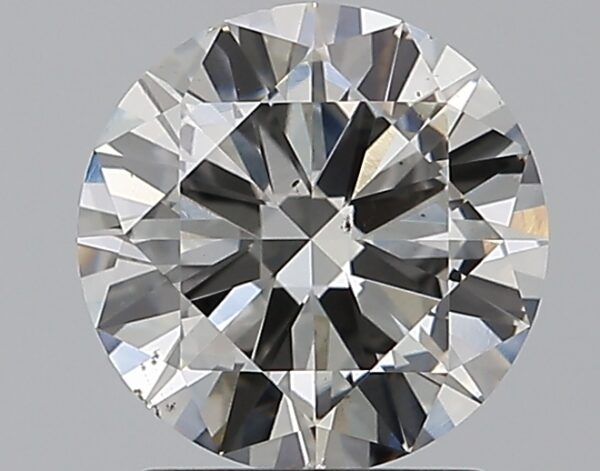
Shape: round
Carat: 1.5
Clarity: SI1
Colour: H
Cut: GD
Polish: EX
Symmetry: EX
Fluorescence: N
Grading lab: GIA
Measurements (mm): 7.56 x 7.6 x 4.29